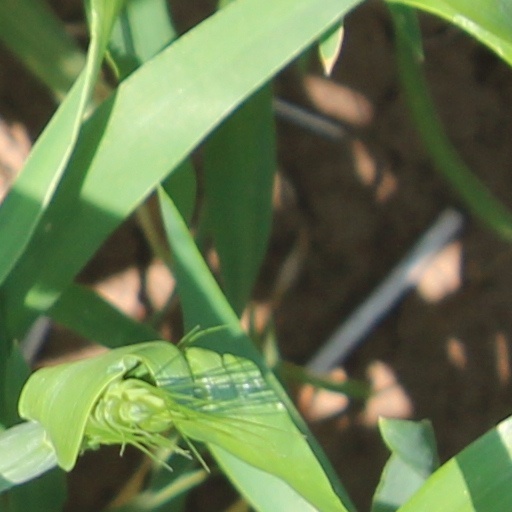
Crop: wheat